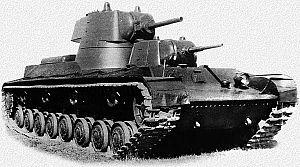
La série de chars KV est une série de chars de rupture soviétique qui a été produite de 1939 à 1943. Les chars sont conçus et fabriqués par le bureau SKB-2 de l’usine de chars Kirov à Léningrad. La série KV inclut divers prototypes et chars d'essais, dont les modèles KV-1 et KV-2 ont été fabriqués en série. Au cours de la Seconde Guerre mondiale, l'usine de tracteurs de Tcheliabinsk a également produit des chars KV.